Red Faber

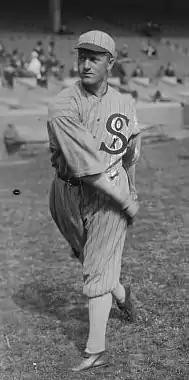
Faber in 1918

In he had a record of 16–13, and at one point started—and won—three games in two days. He saved his best work for the World Series against the New York Giants. After winning Game 2 in Chicago but losing Game 4 on the road, he came into Game 5 (at home) in relief and picked up the win as the Sox came back from a 5–2 deficit in the seventh inning to win 8–5. Faber went the distance in the clinching Game 6 two days later at the Polo Grounds, picking up his third win of the Series by a 4–2 score. As a consequence, he holds the all-time American League record for pitching decisions in a single World Series with four.